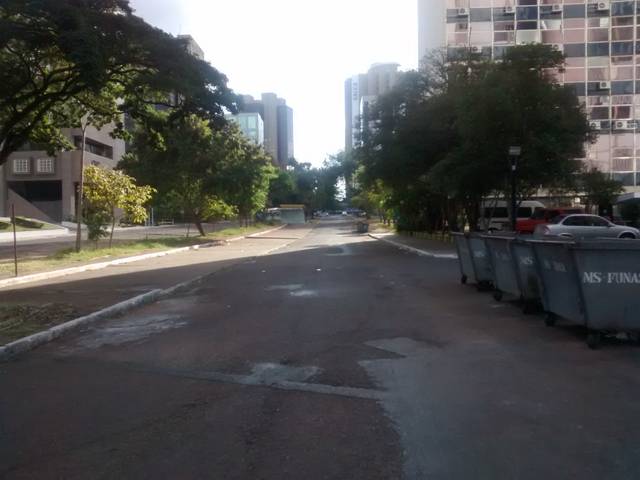
Region: Brazil
Coordinates: -15.804, -47.88